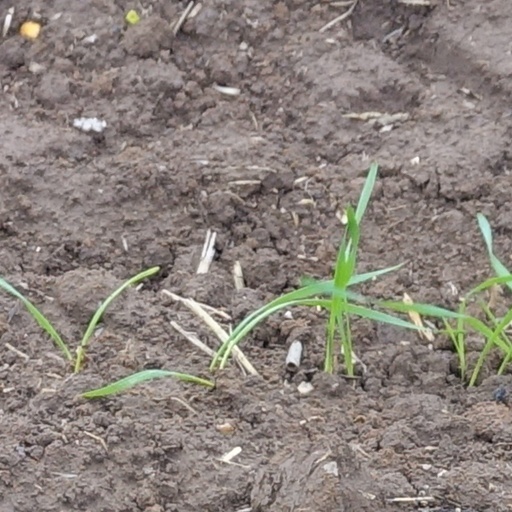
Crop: wheat